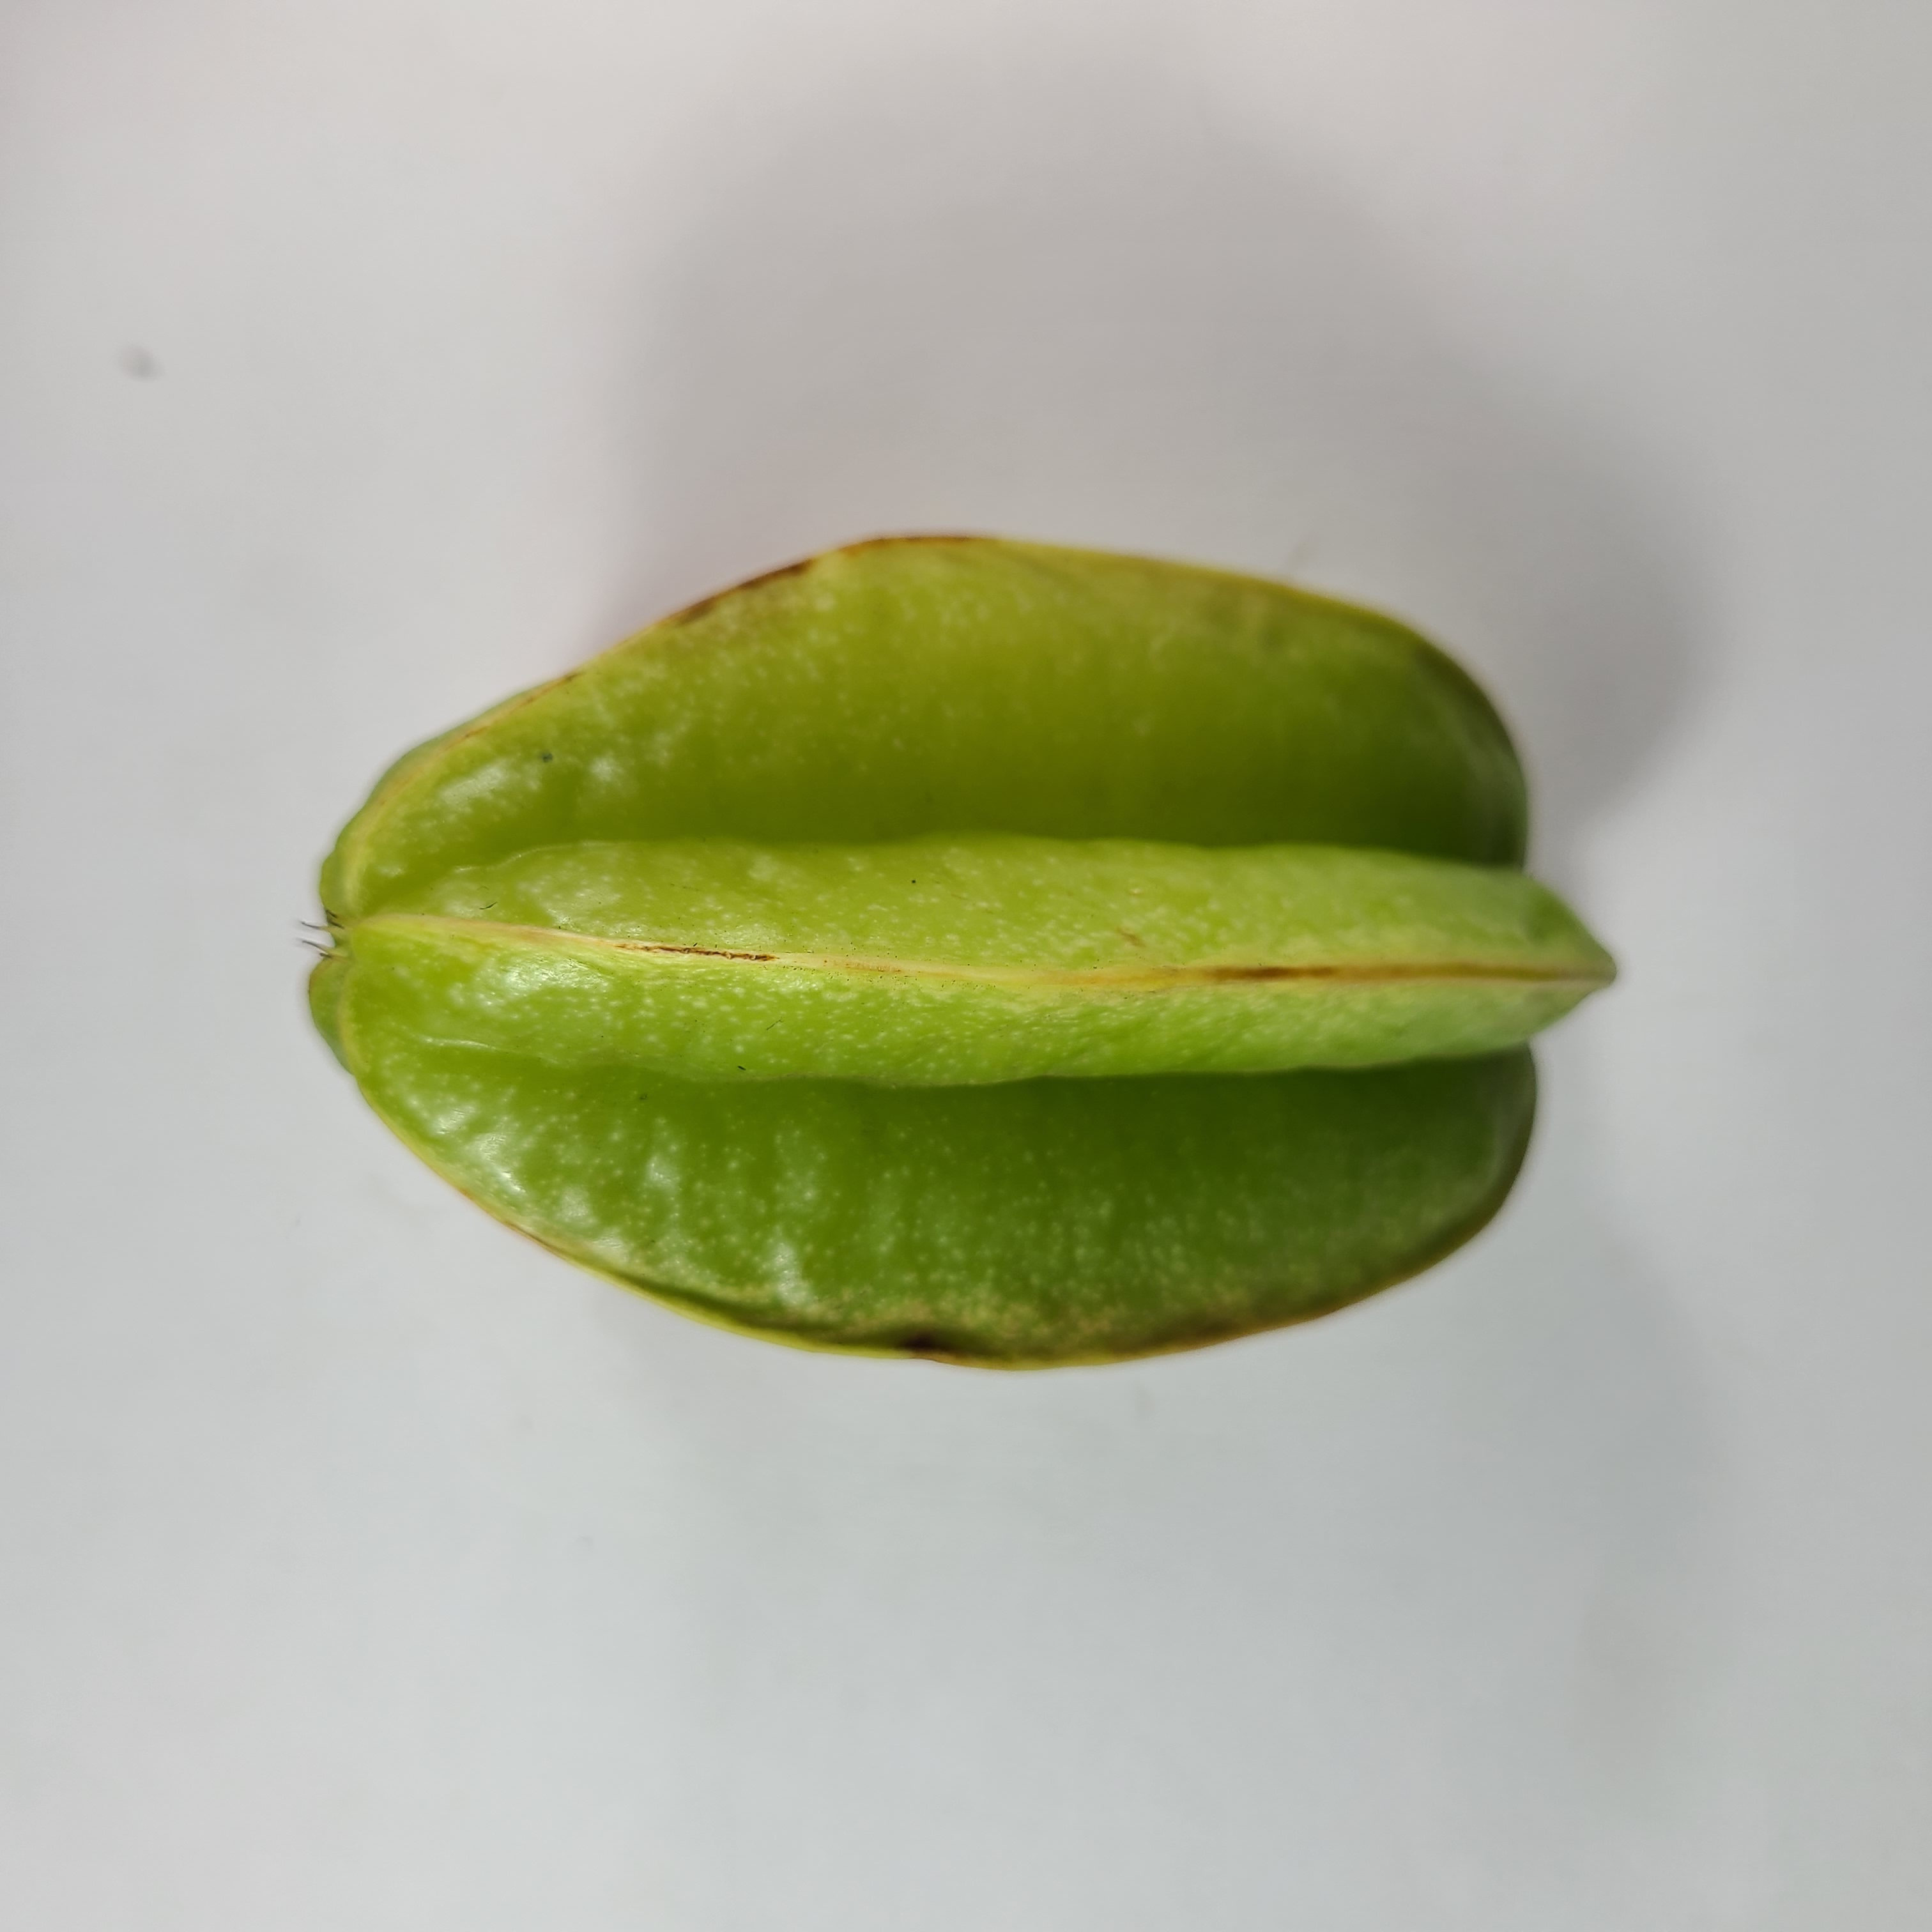
Label: Healthy Fruits